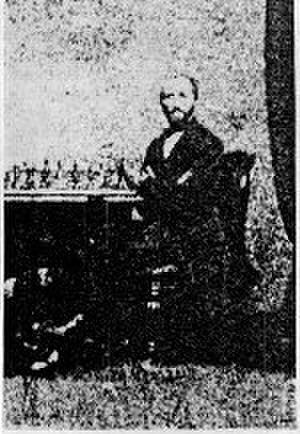
Serafino Dubois est un joueur d'échecs italien né le 22 mars 1817 à Rome et mort le 15 janvier 1899 à Rome. Il est considéré comme le meilleur joueur d'échecs italien du XIXᵉ siècle.